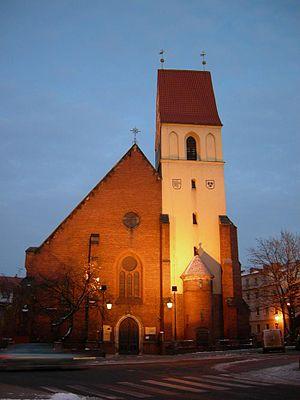
Eglise Saint Sigismond et Sainte Edwige de Silésie à Koźle.